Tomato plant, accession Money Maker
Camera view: horizontal (90 deg, fisheye); turntable rotation: 30 degrees
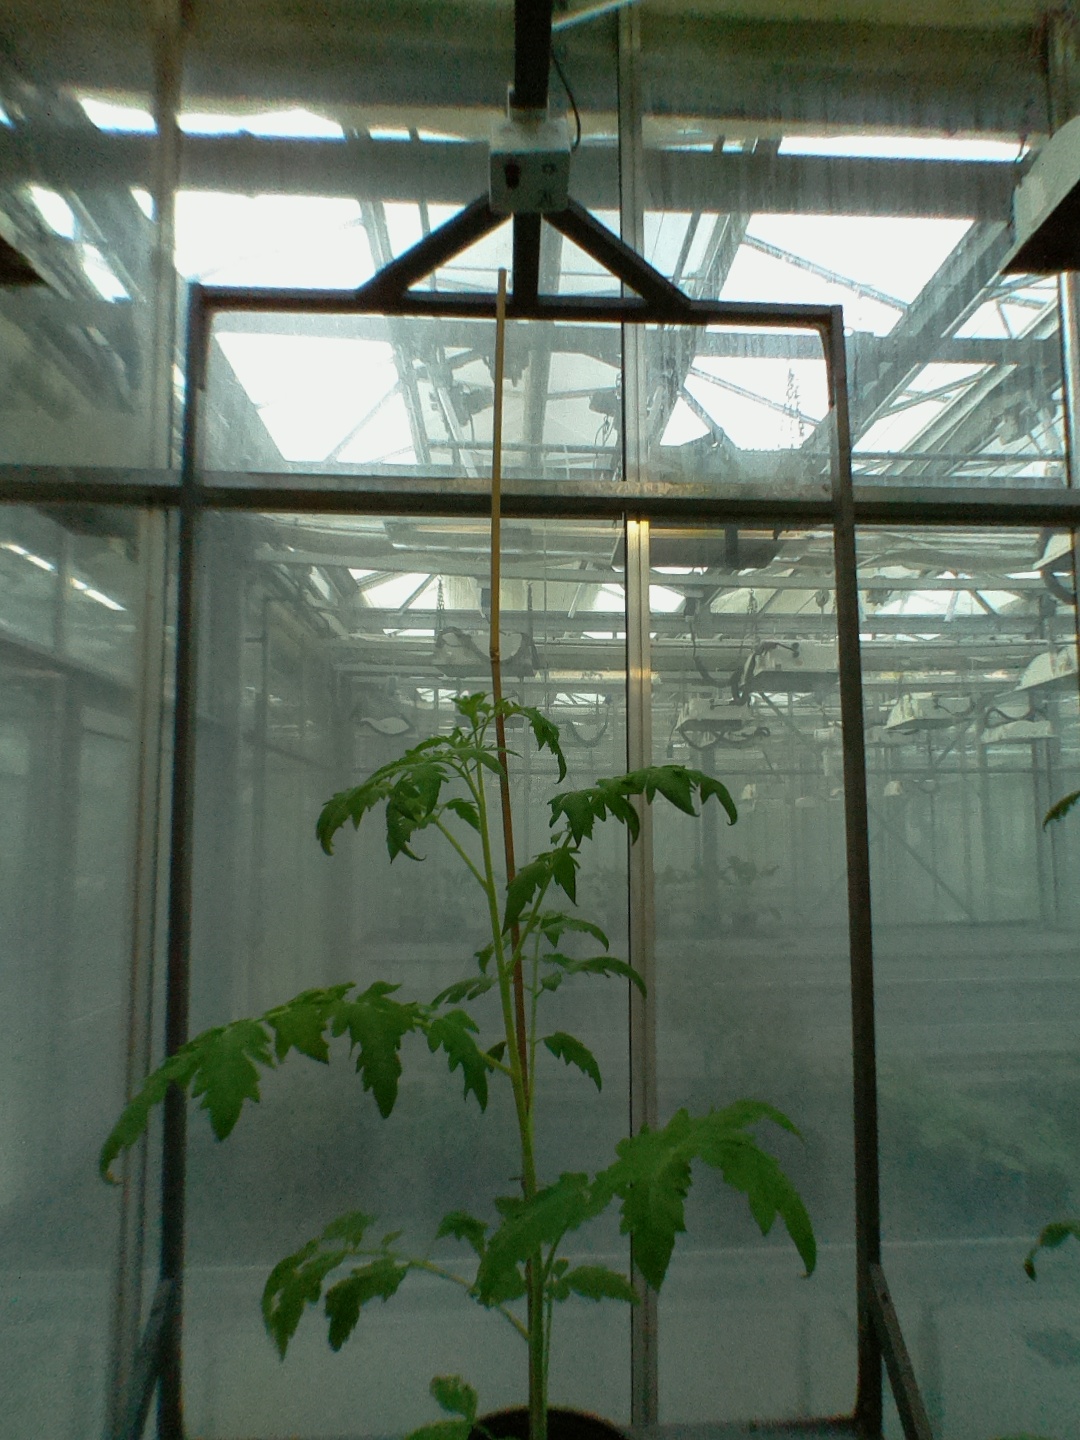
BBCH growth stage 15: 10 of true leaves visible